History of slavery in Tennessee

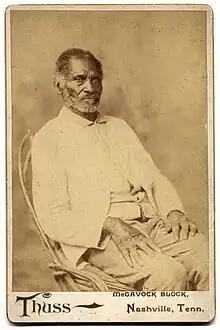
Alfred Jackson (1812–1901) was a body servant, carriage driver, stableman, tenant farmer, building caretaker, and tour guide at the Hermitage, Andrew Jackson's mansion in Tennessee, United States. He lived at the Hermitage longer than any other person, and was a valued living history resource in later life, especially after the Ladies' Hermitage Association took over the building in 1889.

The history of slavery in Tennessee began when it was the old Southwest Territory and thus the law regulating slavery in Tennessee was broadly derived from North Carolina law, and was initially comparatively "liberal." However, after statehood, as the fear of slave rebellion and the threat to slavery posed by abolitionism increased, the laws became increasingly punitive: after 1831, "punishments were increased and privileges and immunities were lessened and circumvented." Tennessee was one of five states that allowed slaves the right of a jury trial, and one of three states that never passed anti-literacy laws, although the punishment for forging a slave pass was up to 39 lashes.